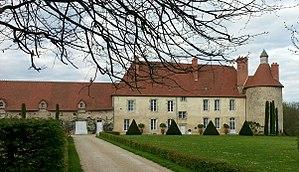
Château de Bompré à Barbusier, dans le département français de l'Allier
Le château de Bompré est un château du XVᵉ siècle situé à Barberier, dans le département de l'Allier dans le centre de la France.